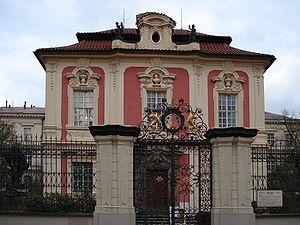
Pavillon de plaisance des Michna de Vacinov, dite Villa Amerika. arch.
Kilian Ignace Dientzenhofer, né le 1ᵉʳ septembre 1689 à Prague, où il est mort le 12 décembre 1751, est un architecte allemand de Bohême, représentant du baroque tardif. Il est le cinquième fils de l'architecte Christophe Dientzenhofer.
La villa Amerika ou palais d'été des Michna est une villa baroque dans la Nouvelle Ville de Prague, construite par Kilian Ignace Dientzenhofer entre 1717 et 1720.